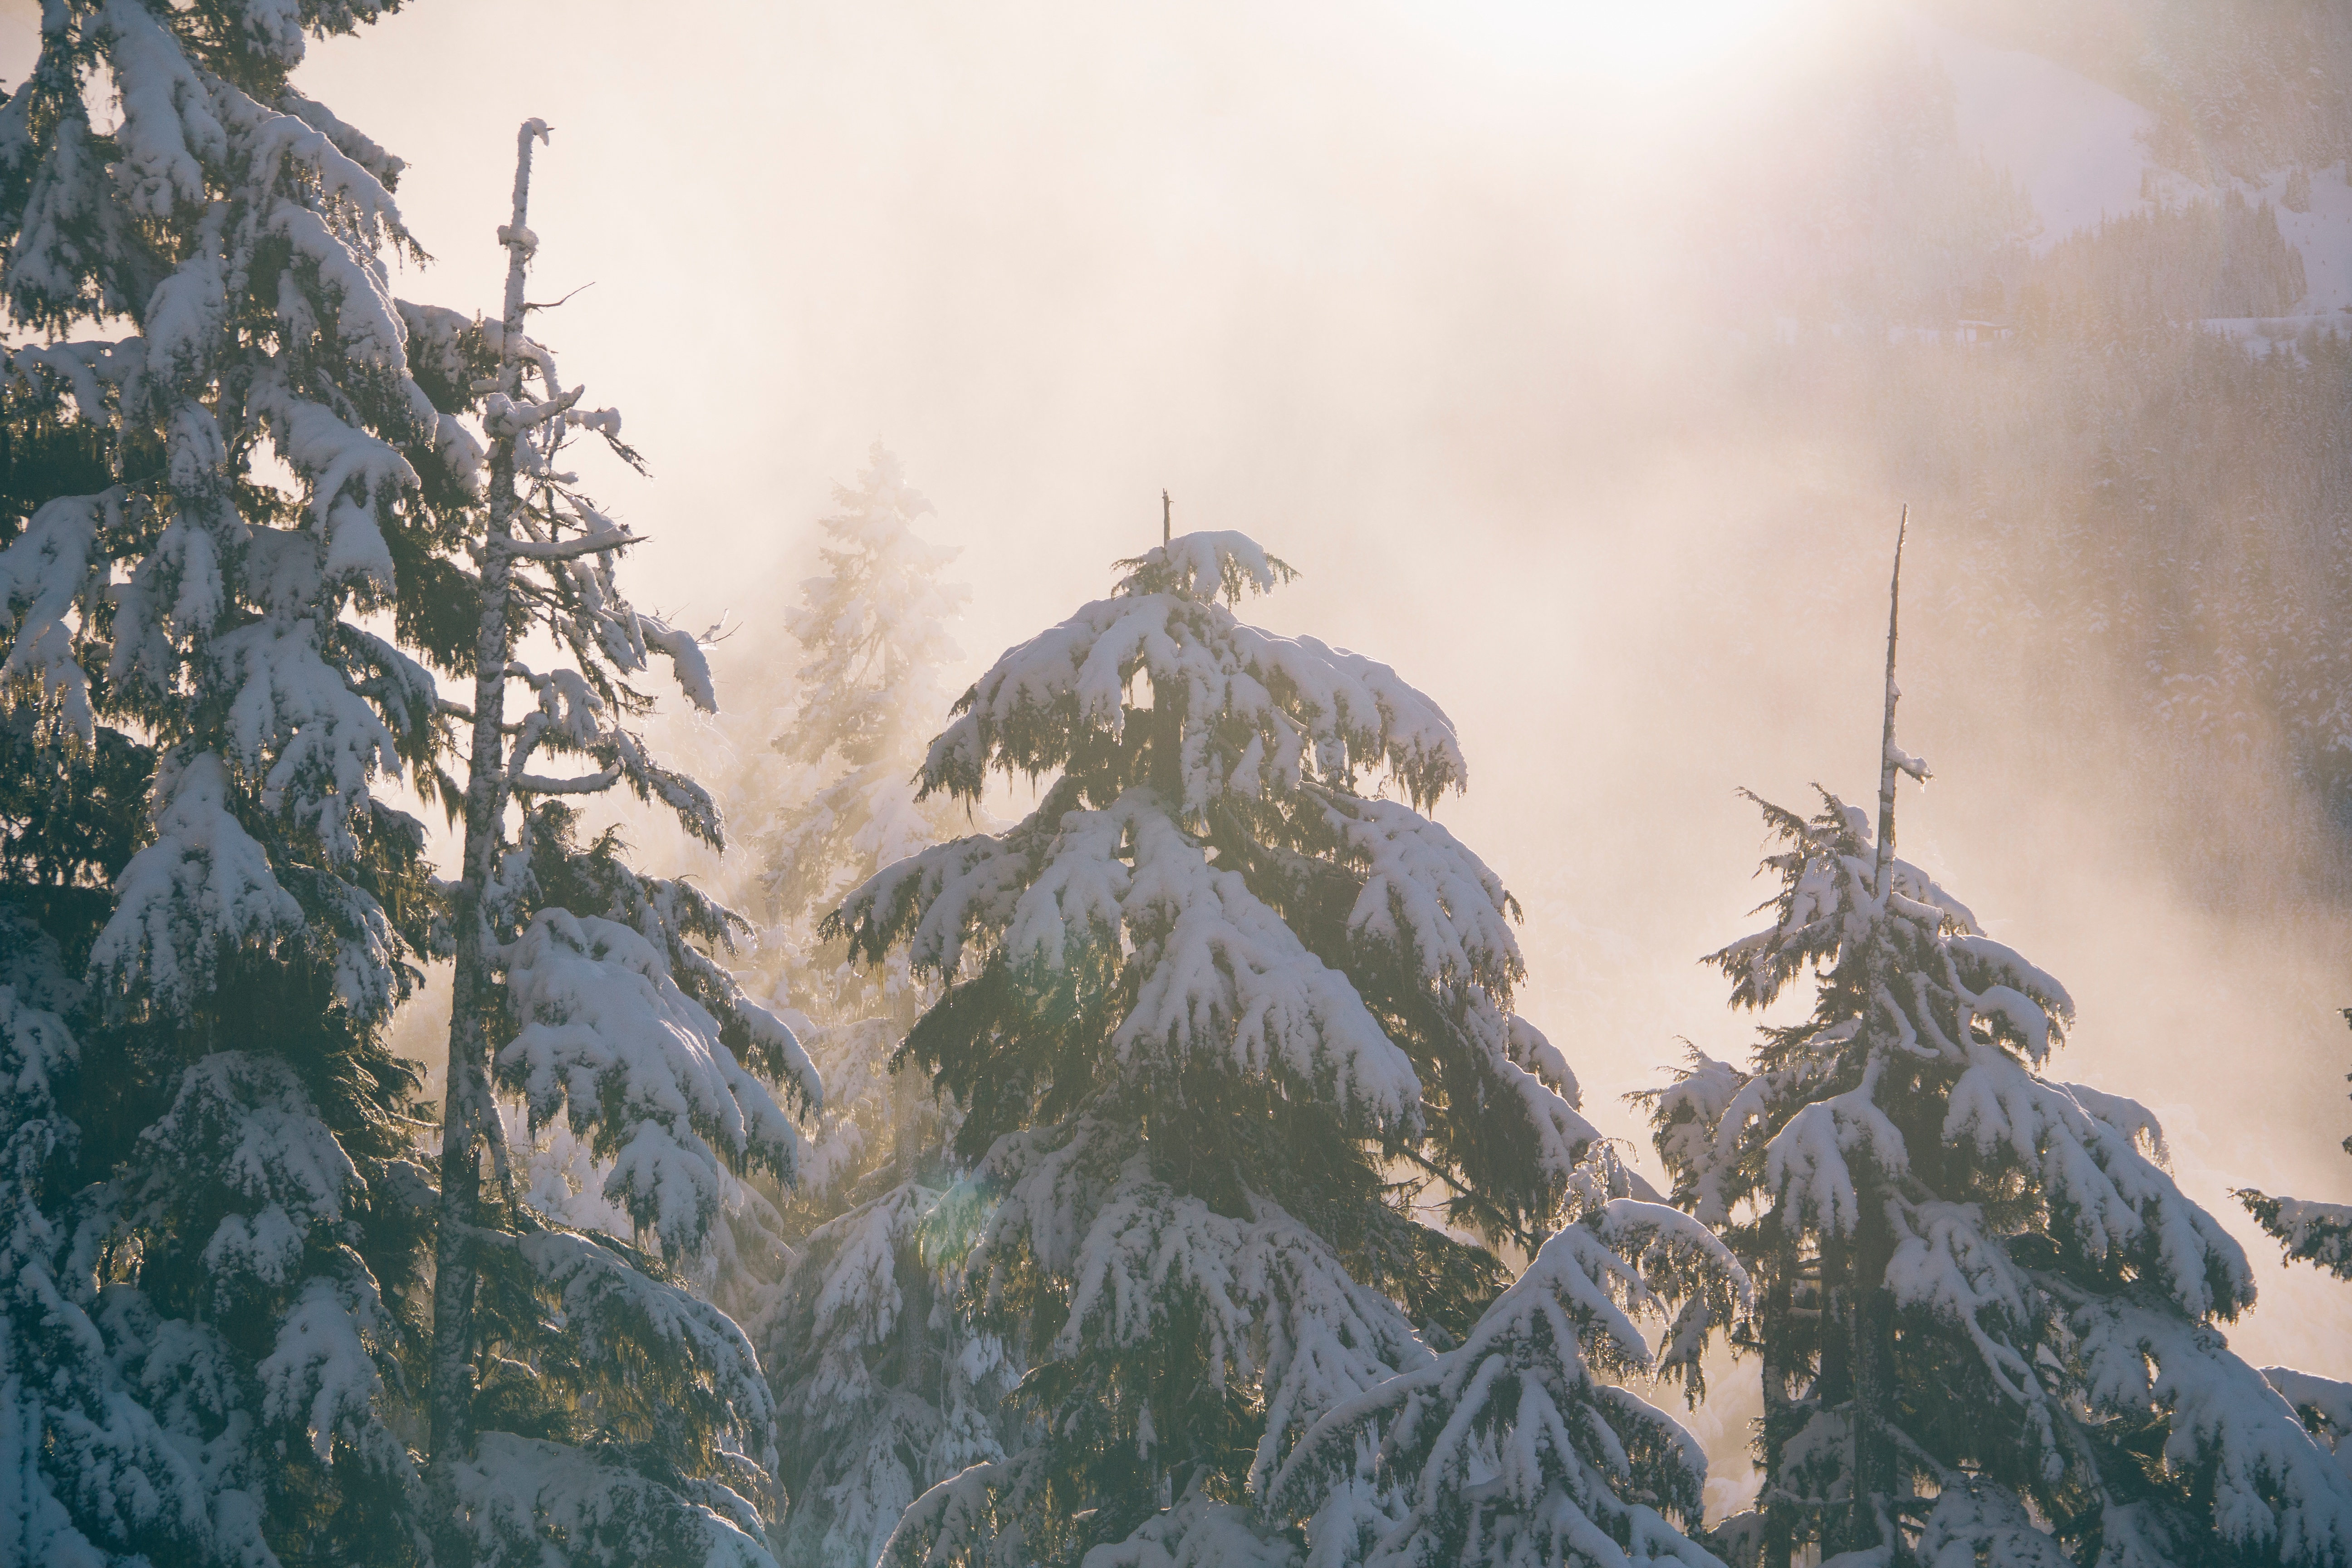
tree, forest, wilderness, mountain, snow, cold, winter, mountain range, pine, weather, fir, season, ridge, summit, spruce, atmospheric phenomenon, mountainous landforms, geological phenomenon